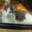
Label: cat